George Julian Zolnay

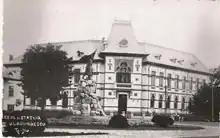
Statue of Tudor Vladimirescu in Târgu-Jiu

In 1902 while on a visit to Romania, he was received by King Carol I of Romania in a one-hour private audience at Peleș Castle in Sinaia. Later on the king awarded Zolnay the Knight's Cross of the Order of the Crown. His artistic legacy in Romania includes the statue of Tudor Vladimirescu in Târgu-Jiu and a bust of poet Grigore Alexandrescu.